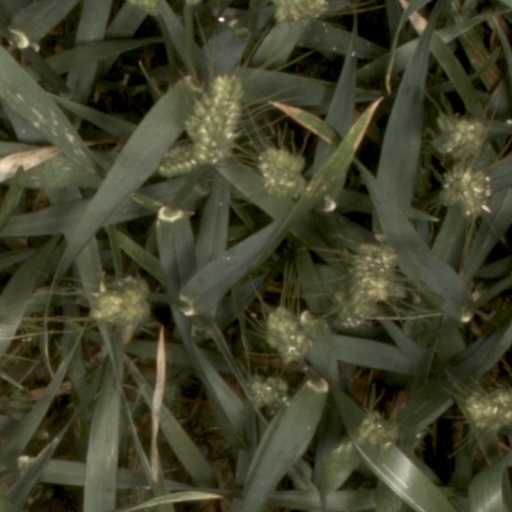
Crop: wheat